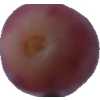
Label: pink_grape